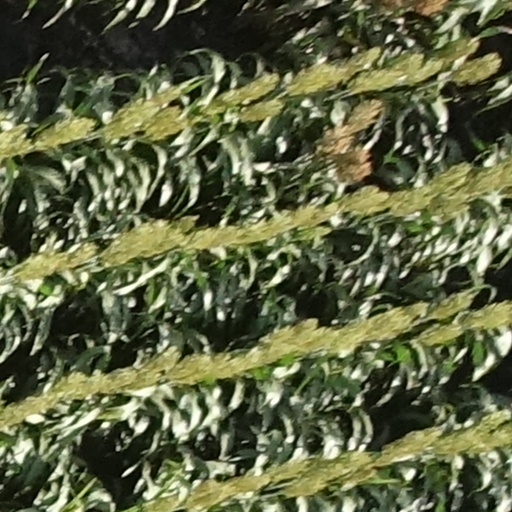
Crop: sorghum